Dora Yates

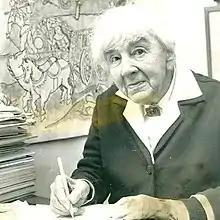

Dora Esther Yates (26 November 1879 – 12 January 1974) was a British bibliographer, linguist and Romani scholar. She understood every dialect of Romani and she became the de facto secretary of the Gypsy Lore Society in 1922.